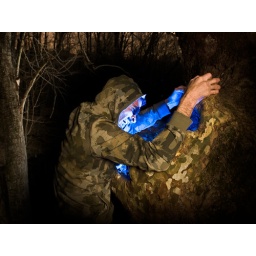
All the blue in my life resides in a tree